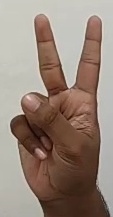
ASL sign: 2